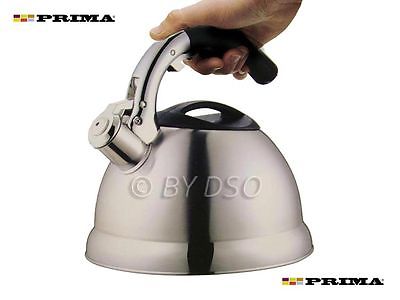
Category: kettle